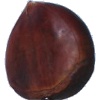
Label: chestnut